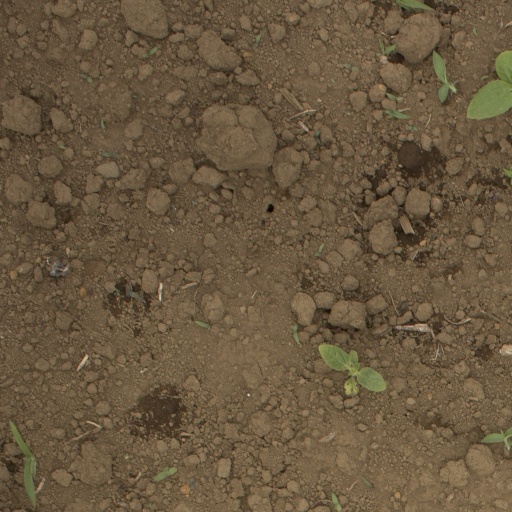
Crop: Jerusalem artichoke